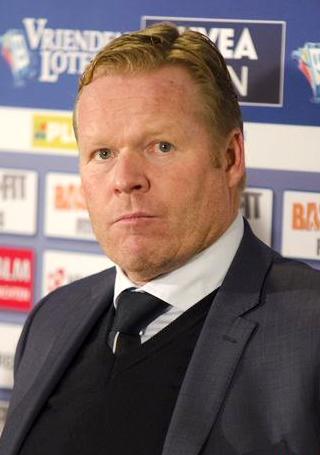
โรนัลด์ กุมัน

| name = โรนัลด์ กุมัน
| image = Ronald Koeman (2014) (cropped).jpg
| image_size = 210
| caption = กุมันใน ค.ศ. 2014
| fullname = โรนัลด์ กุมัน
| birth_place = ซานดัม ประเทศเนเธอร์แลนด์|เนเธอร์แลนด์
| currentclub = ฟุตบอลทีมชาติเนเธอร์แลนด์|เนเธอร์แลนด์ (ผู้จัดการทีม)
| position = กองหลัง, กองกลาง
| years1 = 1980–1983 |clubs1 = สโมสรฟุตบอลโกรนิงเงิน|โกรนิงเงิน |caps1 = 90 |goals1 = 33
| years2 = 1983–1986 |clubs2 = อาเอฟเซ อายักซ์|อายักซ์ |caps2 = 94 |goals2 = 23
| years3 = 1986–1989 |clubs3 = เปเอสเฟ ไอนด์โฮเฟิน|เปเอสเฟ |caps3 = 98 |goals3 = 51
| years4 = 1989–1995 |clubs4 = สโมสรฟุตบอลบาร์เซโลนา|บาร์เซโลนา |caps4 = 192 |goals4 = 67
| years5 = 1995–1997 |clubs5 = ไฟเยอโนร์ด |caps5 = 61 |goals5 = 19
| totalcaps = 535 | totalgoals = 193
| nationalyears1 = 1982–1994|nationalteam1 = ฟุตบอลทีมชาติเนเธอร์แลนด์|เนเธอร์แลนด์ |nationalcaps1 = 78 |nationalgoals1 = 14
| manageryears1 = 1997–1998 |managerclubs1 = ฟุตบอลทีมชาติเนเธอร์แลนด์|เนเธอร์แลนด์ (ผู้ช่วย)
| manageryears2 = 1998–2000 |managerclubs2 = สโมสรฟุตบอลบาร์เซโลนา|บาร์เซโลนา (ผู้ช่วย)
| manageryears3 = 2000–2001 |managerclubs3 = ฟีเตสเซอ
| manageryears4 = 2001–2005 |managerclubs4 = อาเอฟเซ อายักซ์|อายักซ์
| manageryears5 = 2005–2006 |managerclubs5 = สปอร์ลิชบัวอีไบฟีกา|ไบฟีกา
| manageryears6 = 2006–2007 |managerclubs6 = เปเอสเฟ ไอนด์โฮเฟิน|เปเอสเฟ
| manageryears7 = 2007–2008 |managerclubs7 = สโมสรฟุตบอลบาเลนเซีย|บาเลนเซีย
| manageryears8 = 2009 |managerclubs8 = อาเซ็ด อัลก์มาร์|อาเซ็ด
| manageryears9 = 2011–2014 |managerclubs9 = ไฟเยอโนร์ด
| manageryears10 = 2014–2016 |managerclubs10 = สโมสรฟุตบอลเซาแทมป์ตัน|เซาแทมป์ตัน
| manageryears11 = 2016–2017 |managerclubs11 = สโมสรฟุตบอลเอฟเวอร์ตัน|เอฟเวอร์ตัน
| manageryears12 = 2018–2020 | managerclubs12 = ฟุตบอลทีมชาติเนเธอร์แลนด์|เนเธอร์แลนด์
| manageryears13 = 2020–2021 | managerclubs13 = สโมสรฟุตบอลบาร์เซโลนา|บาร์เซโลนา
| manageryears14 = 2023– |managerclubs14 = ฟุตบอลทีมชาติเนเธอร์แลนด์|เนเธอร์แลนด์
โรนัลด์ กุมัน (; เกิดเมื่อวันที่ 21 มีนาคม ค.ศ. 1963 ที่เมืองซานดัม จังหวัดนอร์ทฮอลแลนด์) เป็นผู้จัดการฟุตบอลและอดีตนักฟุตบอลชาวดัตช์ ปัจจุบันป็นผู้จัดการฟุตบอลทีมชาติเนเธอร์แลนด์|ทีมชาติเนเธอร์แลนด์ กุมันเป็นน้องชายของแอร์วิน กุมัน อดีตผู้ฝึกสอนของไฟเยอโนร์ด และเป็นลูกชายของมาร์ติน กุมัน อดีตนักฟุตบอลทีมชาติเนเธอร์แลนด์ กุมันเป็นหนึ่งในกองหลังที่ดีที่สุดตลอดกาล เป็นที่รู้จักกันดีในเรื่องความแม่นยำในการยิงระยะไกล (โดยเฉพาะการเตะโทษโดยตรง|ฟรีคิก) และเป็นกองหลังที่ทำประตูได้มากที่สุดเป็นอันดับต้น ๆ ในวงการฟุตบอลโลก "The World's most successful Top Division Goal Scorers of all time among defensive players" by the IFFHS.
ในระดับนานาชาติ กุมันเป็นหนึ่งในดาวเด่นของฟุตบอลทีมชาติเนเธอร์แลนด์|ทีมชาติเนเธอร์แลนด์ร่วมกับมาร์โก ฟัน บัสเติน, รืด คึลลิต, ฟรังก์ ไรการ์ด และแด็นนิส แบร์คกัมป์ เขามีส่วนร่วมกับทีมชาติดัตช์ที่ชนะเลิศในการแข่งขันฟุตบอลชิงแชมป์แห่งชาติยุโรป 1988 และได้ลงเล่นในฟุตบอลโลก 1990 และฟุตบอลโลก 1994
หลังจากคว้าแชมป์ยูฟ่าแชมเปียนส์ลีก|ยูโรเปียนคัพร่วมกับเปเอสเฟ ไอนด์โฮเฟิน|เปเอสเฟในปี ค.ศ. 1988 กุมันได้ย้ายไปยังสโมสรฟุตบอลบาร์เซโลนา|บาร์เซโลนาโดยกลายเป็นส่วนหนึ่งของ "ดรีมทีม" ของโยฮัน ไกรฟฟ์ และช่วยให้บาร์เซโลนาคว้าแชมป์ลาลิกา 4 ปีติดต่อกัน (ระหว่างปี ค.ศ. 1991 ถึง 1994) และยูโรเปียนคัพซึ่งเขายิงประตูให้ทีมชนะอูนีโอเนกัลโชซัมป์โดเรีย|ซัมป์โดเรียได้ในปี ค.ศ. 1992
ในฐานะเป็นผู้ฝึกสอนของพรีเมียร์ลีก อังกฤษ กุมันได้เป็นหัวหน้าผู้ฝึกสอนของสโมสรฟุตบอลเซาแทมป์ตัน|เซาแทมป์ตัน ตั้งแต่พรีเมียร์ลีก ฤดูกาล 2014–15|ฤดูกาล 2014 ถึง พรีเมียร์ลีก ฤดูกาล 2015–16|2016 มีผลงานยอดเยี่ยม ทำให้เซาแทมป์ตันซึ่งเป็นสโมสรเล็ก ๆ กลับขึ้นมาสู่ระดับพรีเมียร์ลีกได้ และสู้กับสโมสรขนาดใหญ่กว่าได้ดี ทำให้ในช่วงการแข่งขันฟุตบอลชิงแชมป์แห่งชาติยุโรป 2016 ซึ่งตรงกับช่วงปิดฤดูกาล กุมันได้รับแต่งตั้งให้เป็นหัวหน้าผู้ฝึกสอนของเอฟเวอร์ตันหน้า 19 ต่อจากหน้า 17 กีฬา, "ทอฟฟี่คอนเฟิร์มตั้งคูมันคุมทัพ". "อังกฤษกลิ่นตุ จ่อดร็อป'เคน'". เดลินิวส์ฉบับที่ 24,352: วันพุธที่ 15 มิถุนายน พ.ศ. 2559 ขึ้น 11 ค่ำ เดือน 7 ปีวอก
== อ้างอิง ==
== แหล่งข้อมูลอื่น ==
*
* Ronald Koeman detailed career profile
* Koeman's memorable free kick goal in the 1992 European Cup Final at YouTube
Navboxes
 | title = ตำแหน่งผู้จัดการทีม
 | list =
Navboxes
 | title = ทีมชาติเนเธอร์แลนด์
 | bg = #F1771D
 | fg = white
 | bordercolor = blue
 | list =
หมวดหมู่:บุคคลที่เกิดในปี พ.ศ. 2506
หมวดหมู่:บุคคลที่ยังมีชีวิตอยู่
หมวดหมู่:บุคคลจากซานสตัด
หมวดหมู่:นักฟุตบอลชาวดัตช์
หมวดหมู่:นักฟุตบอลทีมชาติเนเธอร์แลนด์
หมวดหมู่:ผู้เล่นสโมสรฟุตบอลโกรนิงเงิน
หมวดหมู่:ผู้เล่นอาเอฟเซ อายักซ์
หมวดหมู่:ผู้เล่นเปเอสเฟ ไอนด์โฮเฟิน
หมวดหมู่:ผู้เล่นสโมสรฟุตบอลบาร์เซโลนา
หมวดหมู่:ผู้เล่นไฟเยอโนร์ด
หมวดหมู่:ผู้เล่นในลาลิกา
หมวดหมู่:ผู้เล่นในเอเรอดีวีซี
หมวดหมู่:ผู้เล่นในฟุตบอลโลก 1990
หมวดหมู่:ผู้เล่นในฟุตบอลโลก 1994
หมวดหมู่:ผู้จัดการทีมฟุตบอลชาวดัตช์
หมวดหมู่:ผู้จัดการทีมฟุตบอลในพรีเมียร์ลีก
หมวดหมู่:ผู้จัดการทีมฟุตบอลทีมชาติเนเธอร์แลนด์
หมวดหมู่:ผู้จัดการทีมฟุตบอลในลาลิกา
หมวดหมู่:ผู้จัดการทีมเอสเปเฟ ฟีเตสเซอ
หมวดหมู่:ผู้จัดการทีมอาเอฟเซ อายักซ์
หมวดหมู่:ผู้จัดการทีมสปอร์ลิชบัวอีไบฟีกา
หมวดหมู่:ผู้จัดการทีมเปเอสเฟ ไอนด์โฮเฟิน
หมวดหมู่:ผู้จัดการทีมสโมสรฟุตบอลบาเลนเซีย
หมวดหมู่:ผู้จัดการทีมอาเซ็ด อัลก์มาร์
หมวดหมู่:ผู้จัดการทีมไฟเยอโนร์ด
หมวดหมู่:ผู้จัดการทีมสโมสรฟุตบอลเซาแทมป์ตัน
หมวดหมู่:ผู้จัดการทีมสโมสรฟุตบอลเอฟเวอร์ตัน
หมวดหมู่:ผู้จัดการทีมสโมสรฟุตบอลบาร์เซโลนา
หมวดหมู่:ผู้จัดการทีมฟุตบอลในฟุตบอลชิงแชมป์แห่งชาติยุโรป 2024